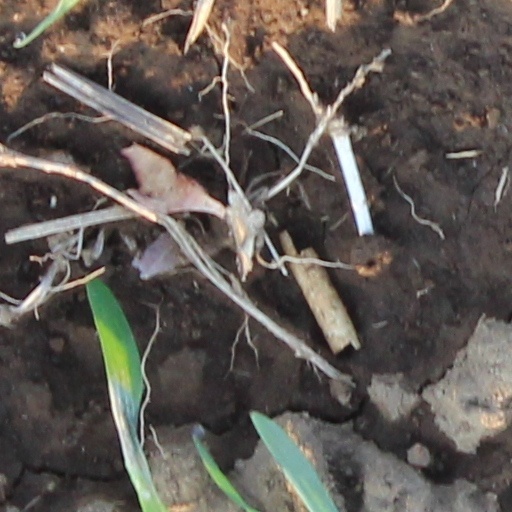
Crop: wheat